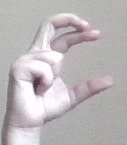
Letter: thal